Question: What are the giraffes doing?
Tambaya: Me raƙumin dawan yakeyi?
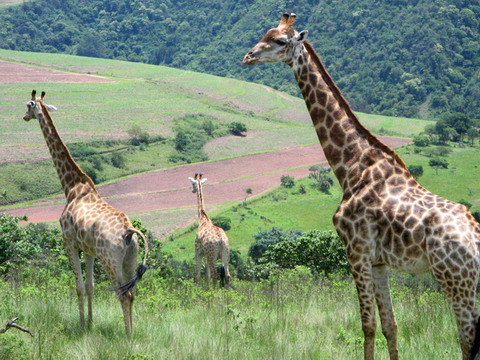
Answer: Standing.
Amsa: Tsayuwa.